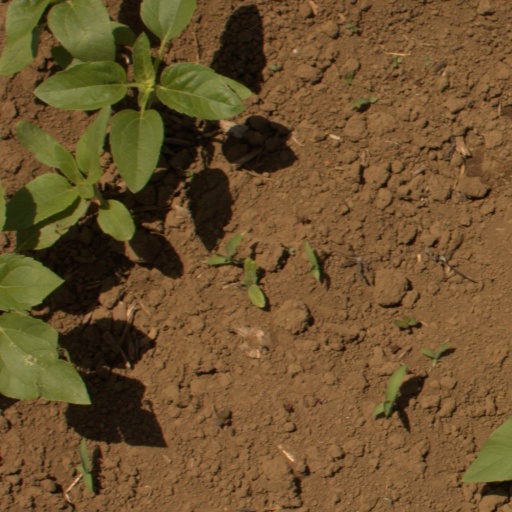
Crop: Jerusalem artichoke